Tanzimat

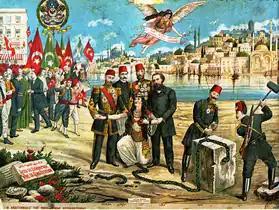
The 1876 Constitution: Midhat Pasha, Prince Sabahaddin, Fuad Pasha, Namık Kemal, and the millets grant freedom to an idealized female figure representing Turkey, whose chains are being smashed by military leaders Niyazi Bey and Enver Pasha. The flying angel displays a banner with the motto of the French Revolution: Liberty, Equality, Fraternity in Turkish (Perso-Arabic script) and in Greek. The scene takes place in a generic Bosphorus scenery. Reproduced from a 1908 lithograph celebrating the re-introduction of the constitution thanks to the Young Turk Revolution of 1908.

Although the Edict of Gülhane and the Tanzimat provided strong guidelines for society, they were not a constitution and did not replace the authority of the sultan.